Naberius

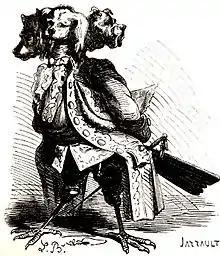
Naberius depicted in the "Dictionnaire Infernal" by Jacques Collin de Plancy (drawing by Louis Le Breton, engraving by Jarrault)

The demon Naberius was first mentioned by Johann Weyer in 1583. He is supposedly the most valiant Marquess of Hell, and has nineteen legions of demons under his command. He makes men cunning in all arts (and sciences, according to most authors), but especially in rhetoric, speaking with a hoarse voice. He also restores lost dignities and honors, although to Johann Weyer, he procures the loss of them.